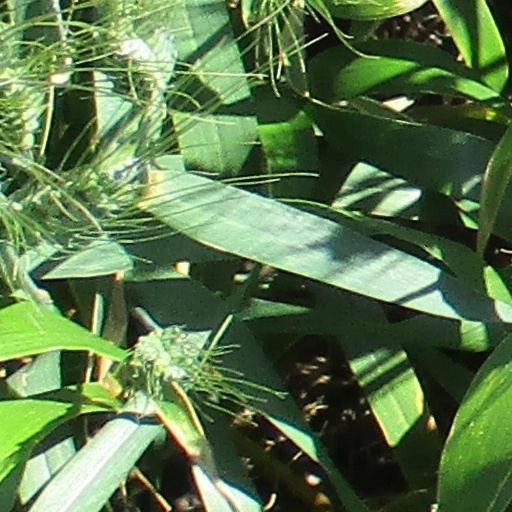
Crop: wheat